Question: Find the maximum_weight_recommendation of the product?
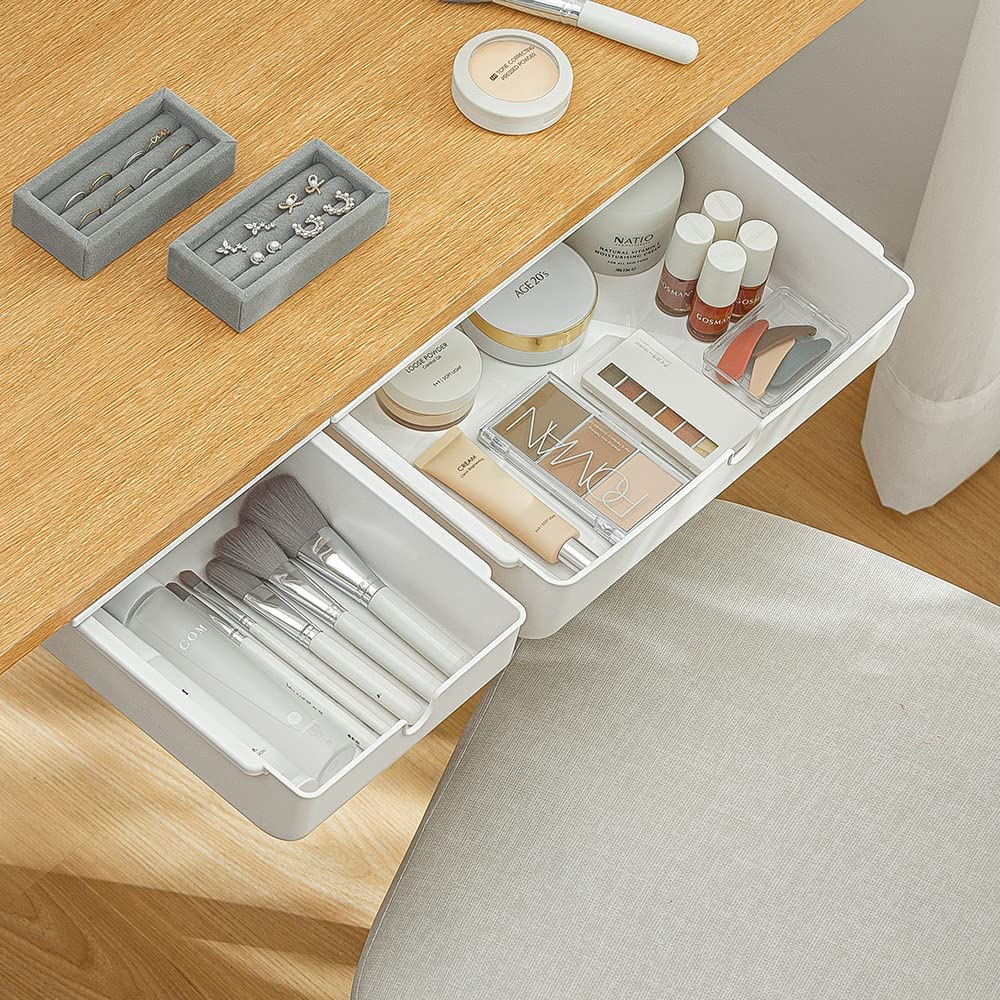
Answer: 6.0 ton